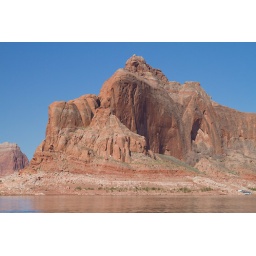
The waters of Lake Powell are magnificently framed by towering rock formations and soaring red cliffs.